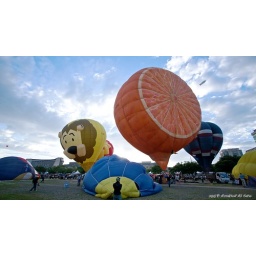
They live side by side and enjoy the blue sky ...